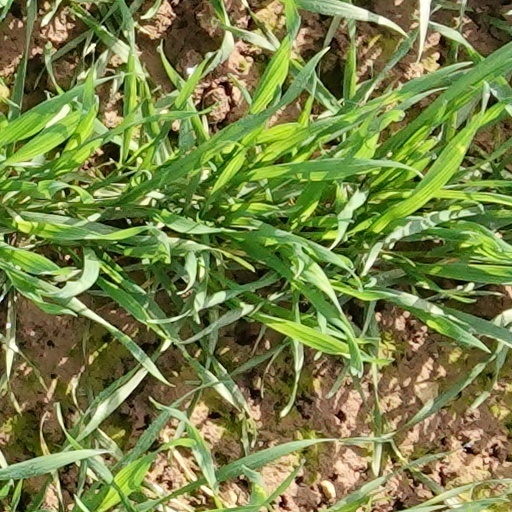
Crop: wheat